Sierra de Guadarrama

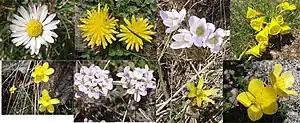
Flowers in Peñalara Natural Park's mountains. Left: "Crocus" sp. Right: "Narcissus" cf. "bulbicoides"

The climate of the Sierra de Guadarrama is marked by heavy precipitation which gives birth to the territory's numerous streams and rivers. There are several rivers of special relevance. The range's Segovia facing slopes give rise to the Moros and Eresma rivers, with the latter flowing through the City of Segovia. The Madrid facing slopes give rise to the Guadarrama river (from which the range and the town of Guadarrama take their names), the Manzanares river, that passes by Madrid, and the Lozoya river (location of the El Atazar Dam), that passes by its namesake valley. On the South slope of the peak of Peñalara, at 2,200 m of elevation, there is a series of small, protected lakes of glacial origin.